Divan-i Shams-i Tabrizi

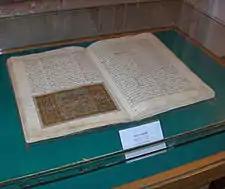

In 1244 C.E, Rumi, then a jurist and spiritual counselor working at the behest of the Seljuk Sultan of Rûm, met a wandering Persian Sufi dervish named Shams-i Tabrizi in Konya. Rumi, who previously had no background in poetics, quickly became attached to Shams, who acted as a spiritual teacher to Rumi and introduced him to music, sung poetry, and dance through Sufi "samas". Shams abruptly left Konya in 1246 C.E, returned a year later, then vanished again in 1248 C.E, possibly having been murdered. During Shams’ initial separation from Rumi, Rumi wrote poetic letters to Shams pleading for his return. Following Shams’ second disappearance, Rumi returned to writing poetry lauding Shams and lamenting his disappearance. These poems would be collected after Rumi’s death by his students as the "Divan-i Shams-i Tabrizi".